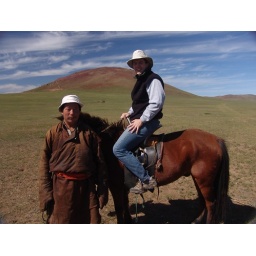
With that red hill in the background. Another fine day in Mongolia.